Church of the Most Sacred Heart of Our Lord

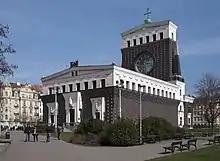
The Church of the Most Sacred Heart of Our Lord, Jiřího z Poděbrad

The Church of the Most Sacred Heart of Our Lord is a Roman Catholic church at Jiřího z Poděbrad Square in Prague's Vinohrady district. It was built between 1929 and 1932 and designed by the Slovene architect Jože Plečnik. Plečnik found the inspiration for this construction in old Christian and ancient patterns. The Czech sculptor Damian Pešan (1887–1975) created statues of Christ and six Czech patron saints above the main altar, and he also designed the liturgical vessels.